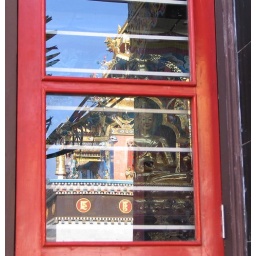
See the reflection of the Monastery roof in the window on the left and the statue of the Buddha on the right.